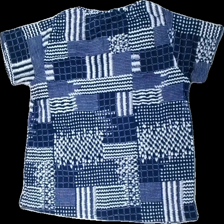
View: back
Type: T-shirt
Category: Ladies
Brand: Isolde
Colors: Blue, White
Material: 100% polyester
Pattern: Other
Cut: Regular
Size: M
Season: All
Smell: Minor
Price range: <50
Recommended usage: Reuse
Description: Blue/White t-shirt